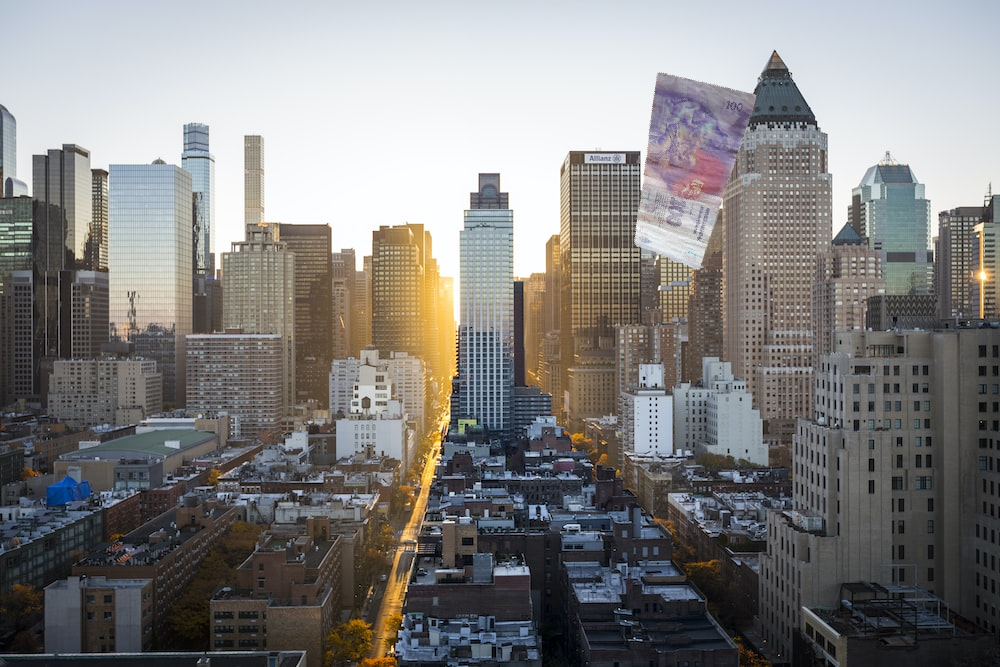
Denominación: 100